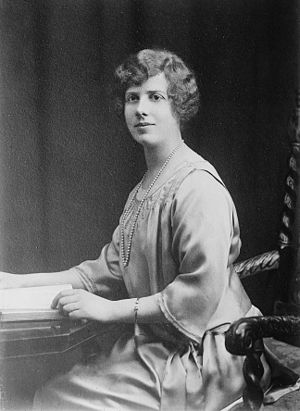
Prinsesse Maud, grevinde af Southesk
Prinsesse Maud
Prinsesse Maud Alexandra Victoria Georgina Bertha, senere grevinde af Southesk, var datterdatter af kong Edward 7. af Storbritannien og Alexandra af Danmark.